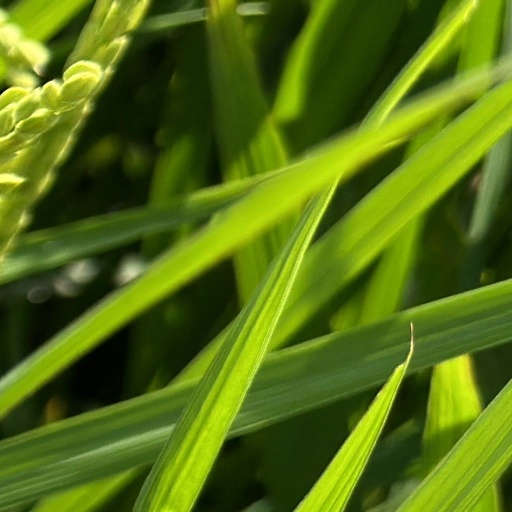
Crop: rice